Visvesvaraya Technological University

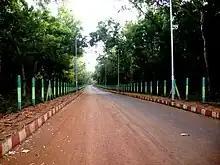
A boulevard at VTU campus

VTU is administered by its Executive Council and Academic Senate whose members are selected from the academic community and government officials. The present chancellor is Sri Thawar Chand Gehlot, Governor of Karnataka state and the vice-chancellor is Dr. S. Vidyashankar.